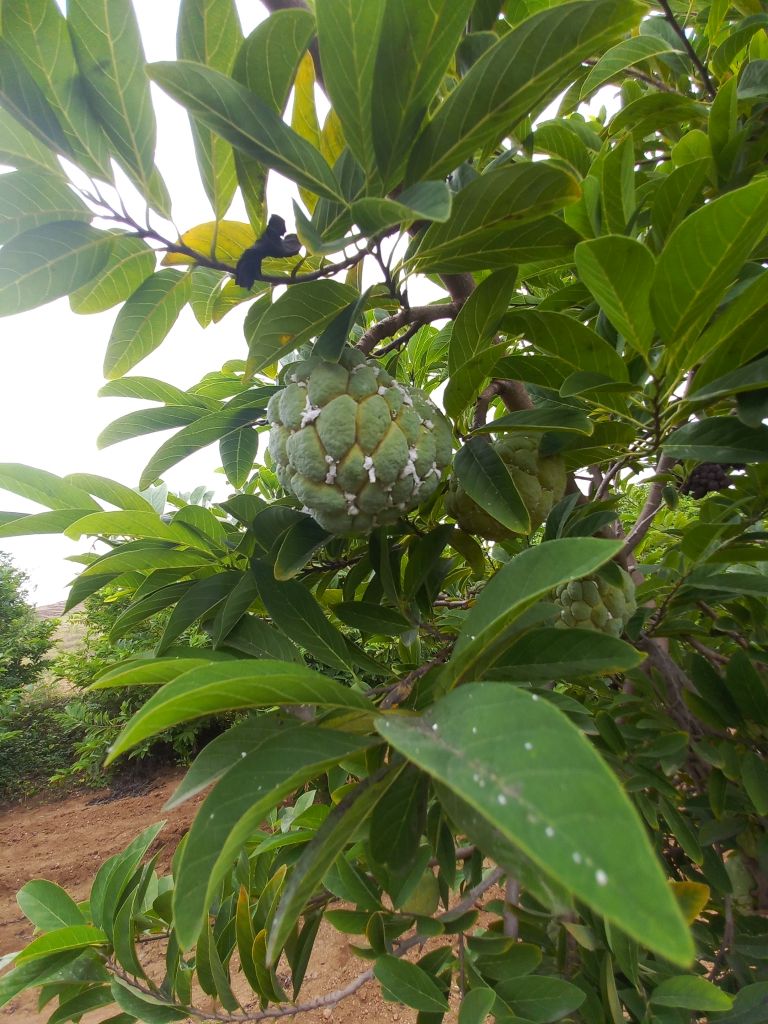
Disease label: Mealy Bug